Question: How many completely black cats are there?
Tambaya: Nawa ne adadin maguna masu baƙi gaba ɗaya a gurin?
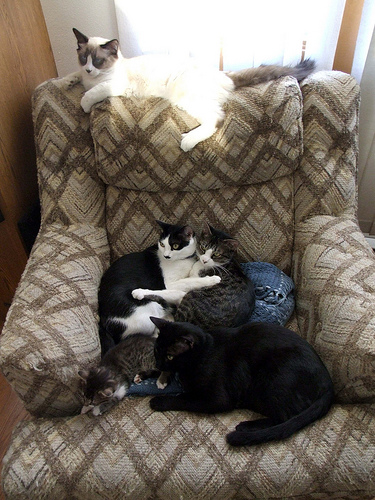
Answer: One.
Amsa: Ɗaya.